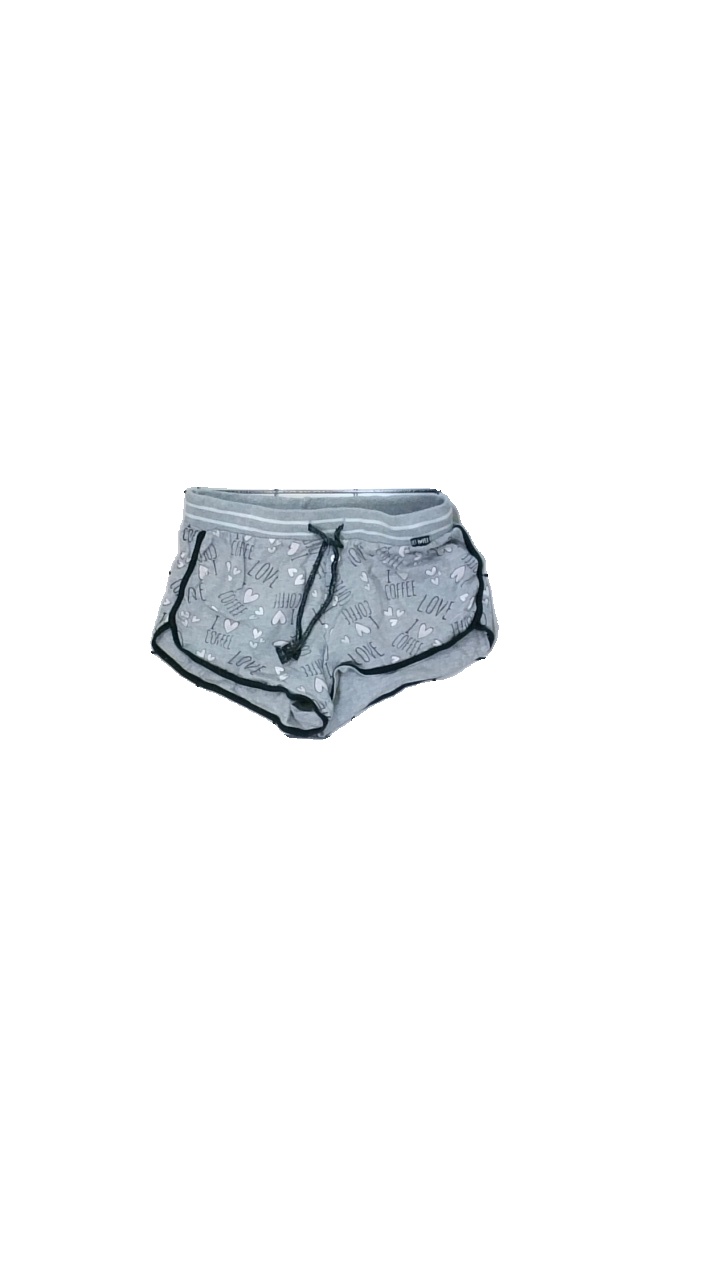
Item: Shorts (Ladies)
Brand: Love To Lounge
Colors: Grey, Black, Pink
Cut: Regular
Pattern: Other
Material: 86% Cotton 14% polyester
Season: All
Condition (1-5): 3
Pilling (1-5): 4
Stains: Minor
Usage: Export
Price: <50